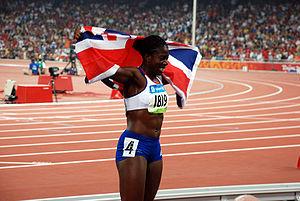
Christine Ohuruogu après sa victoire sur le 400m au nid d'oiseau, Pékin, le 19 ao^^ut 2008
Christine Ijeoma Ohuruogu est une athlète britannique d'origine nigériane, spécialiste du 400 mètres, championne olympique en 2008 et double championne du monde en 2007 et 2013. Elle est 8 fois médaillée aux championnats du monde.
Le Royaume-Uni de Grande-Bretagne et d'Irlande du Nord participe aux Jeux olympiques d'été de 2008 à Pékin. Le Royaume-Uni a participé à tous les Jeux olympiques d'été à ce jour. Les 313 athlètes britanniques ont pris part aux épreuves dans vingt catégories sportives. Avec 47 médailles, la délégation améliore son total d'Athènes de 17 médailles et passe du 10ᵉ au 4ᵉ rang.